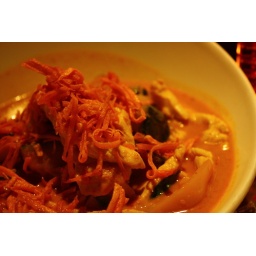
Kabocha pumpkin, chicken and bell pepper in red curry sauce topped with crispy yam